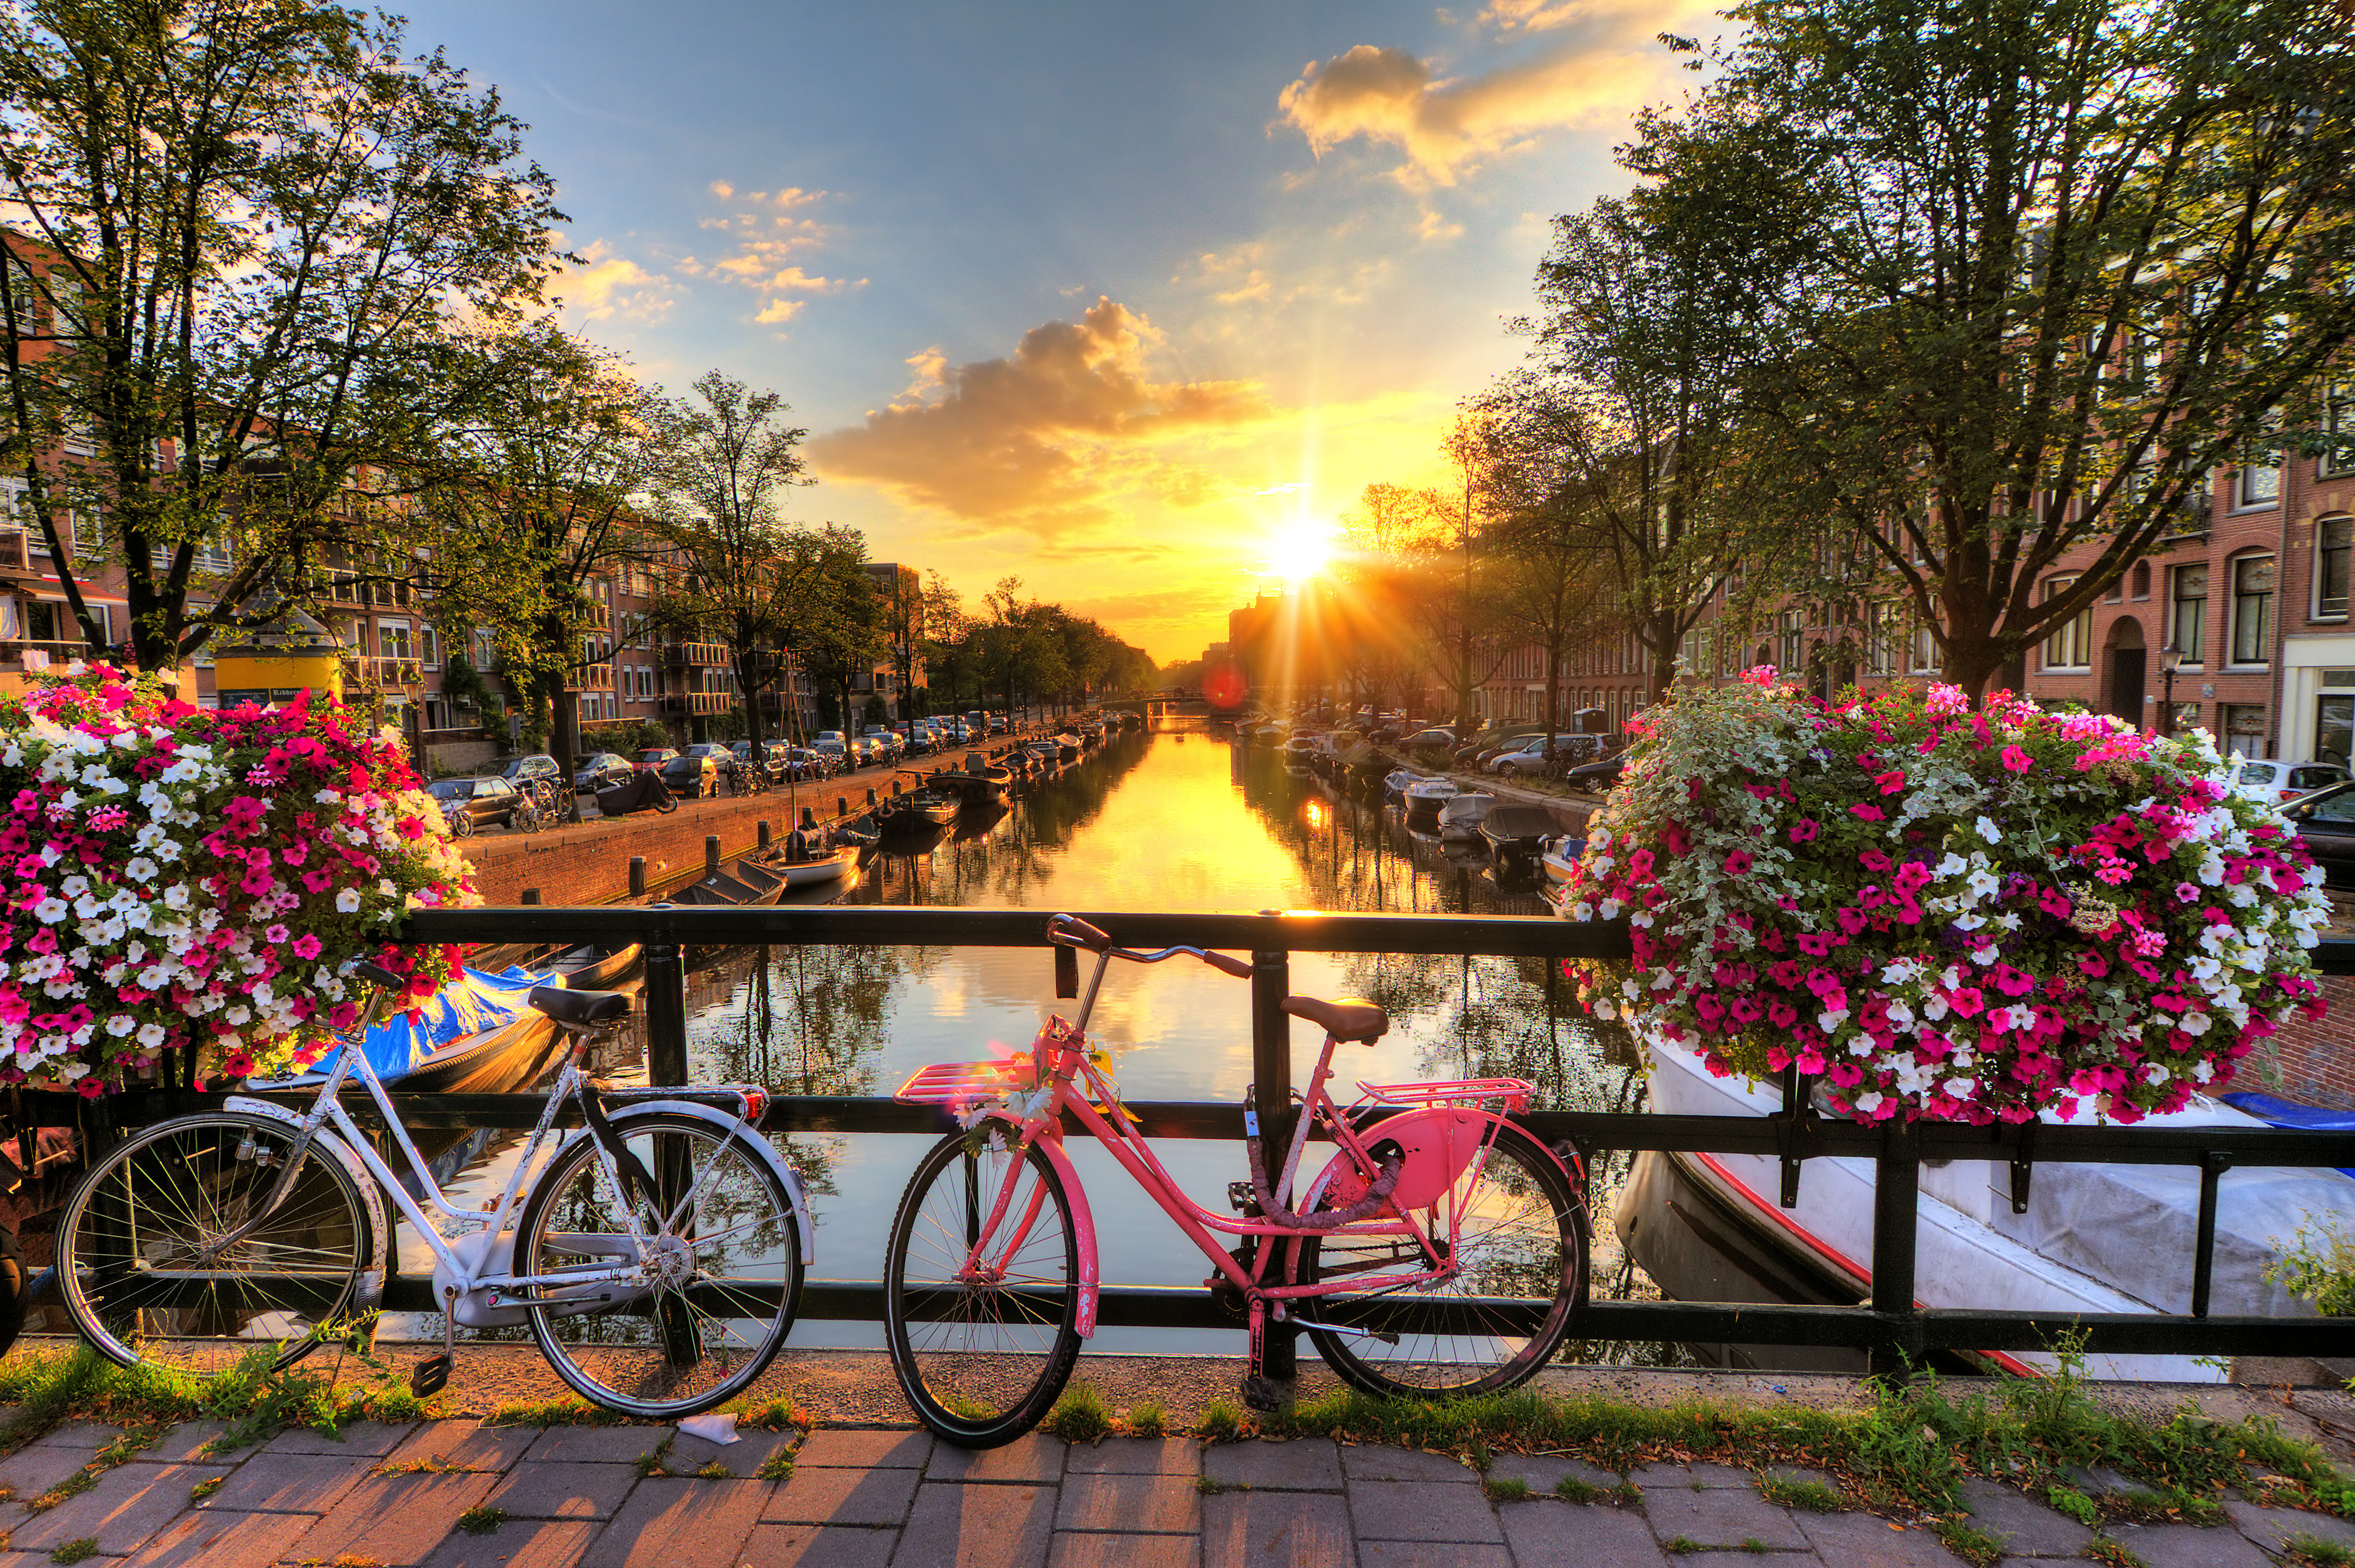
nature, sky, waterway, bicycle, canal, tree, light, morning, spring, flower, sunset, pink, cloud, sunlight, bicycle wheel, vehicle, plant, summer, evening, architecture, river, leisure, sunrise, landscape, magenta, real estate, tourism, house, vacation, city, reflection, bicycle accessory, Colorfulness, building, spoke, street, dusk